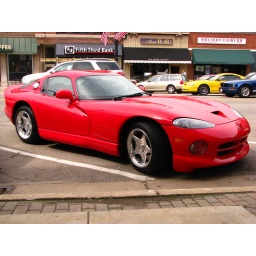
Fancy red sports car in tony Downtown Geneva.